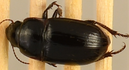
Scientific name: Euryderus grossus
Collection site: Central Plains Experimental Range NEON (CPER), plot CPER_003